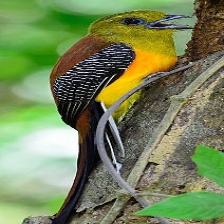
Species: ORANGE BREASTED TROGON
Scientific name: HARPACTES ORESKIOS